Nanjing Massacre

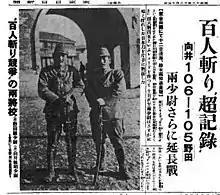
An article on the "Contest to kill 100 people using a sword" published in the "Tokyo Nichi Nichi Shimbun". The headline reads, Incredible Record' (in the Contest to Cut Down 100 People) – Mukai 106–105 Noda – Both 2nd Lieutenants Go into Extra Innings".

Although the massacre is generally described as having occurred over a six-week period after the fall of Nanjing, the crimes committed by the Japanese army were not limited to that period. Numerous atrocities were committed as the Japanese army advanced from Shanghai to Nanjing, including rape, torture, arson and murder. Many were committed as part of a systemic terror campaign meant to undermine the will to resist amongst the Chinese population.